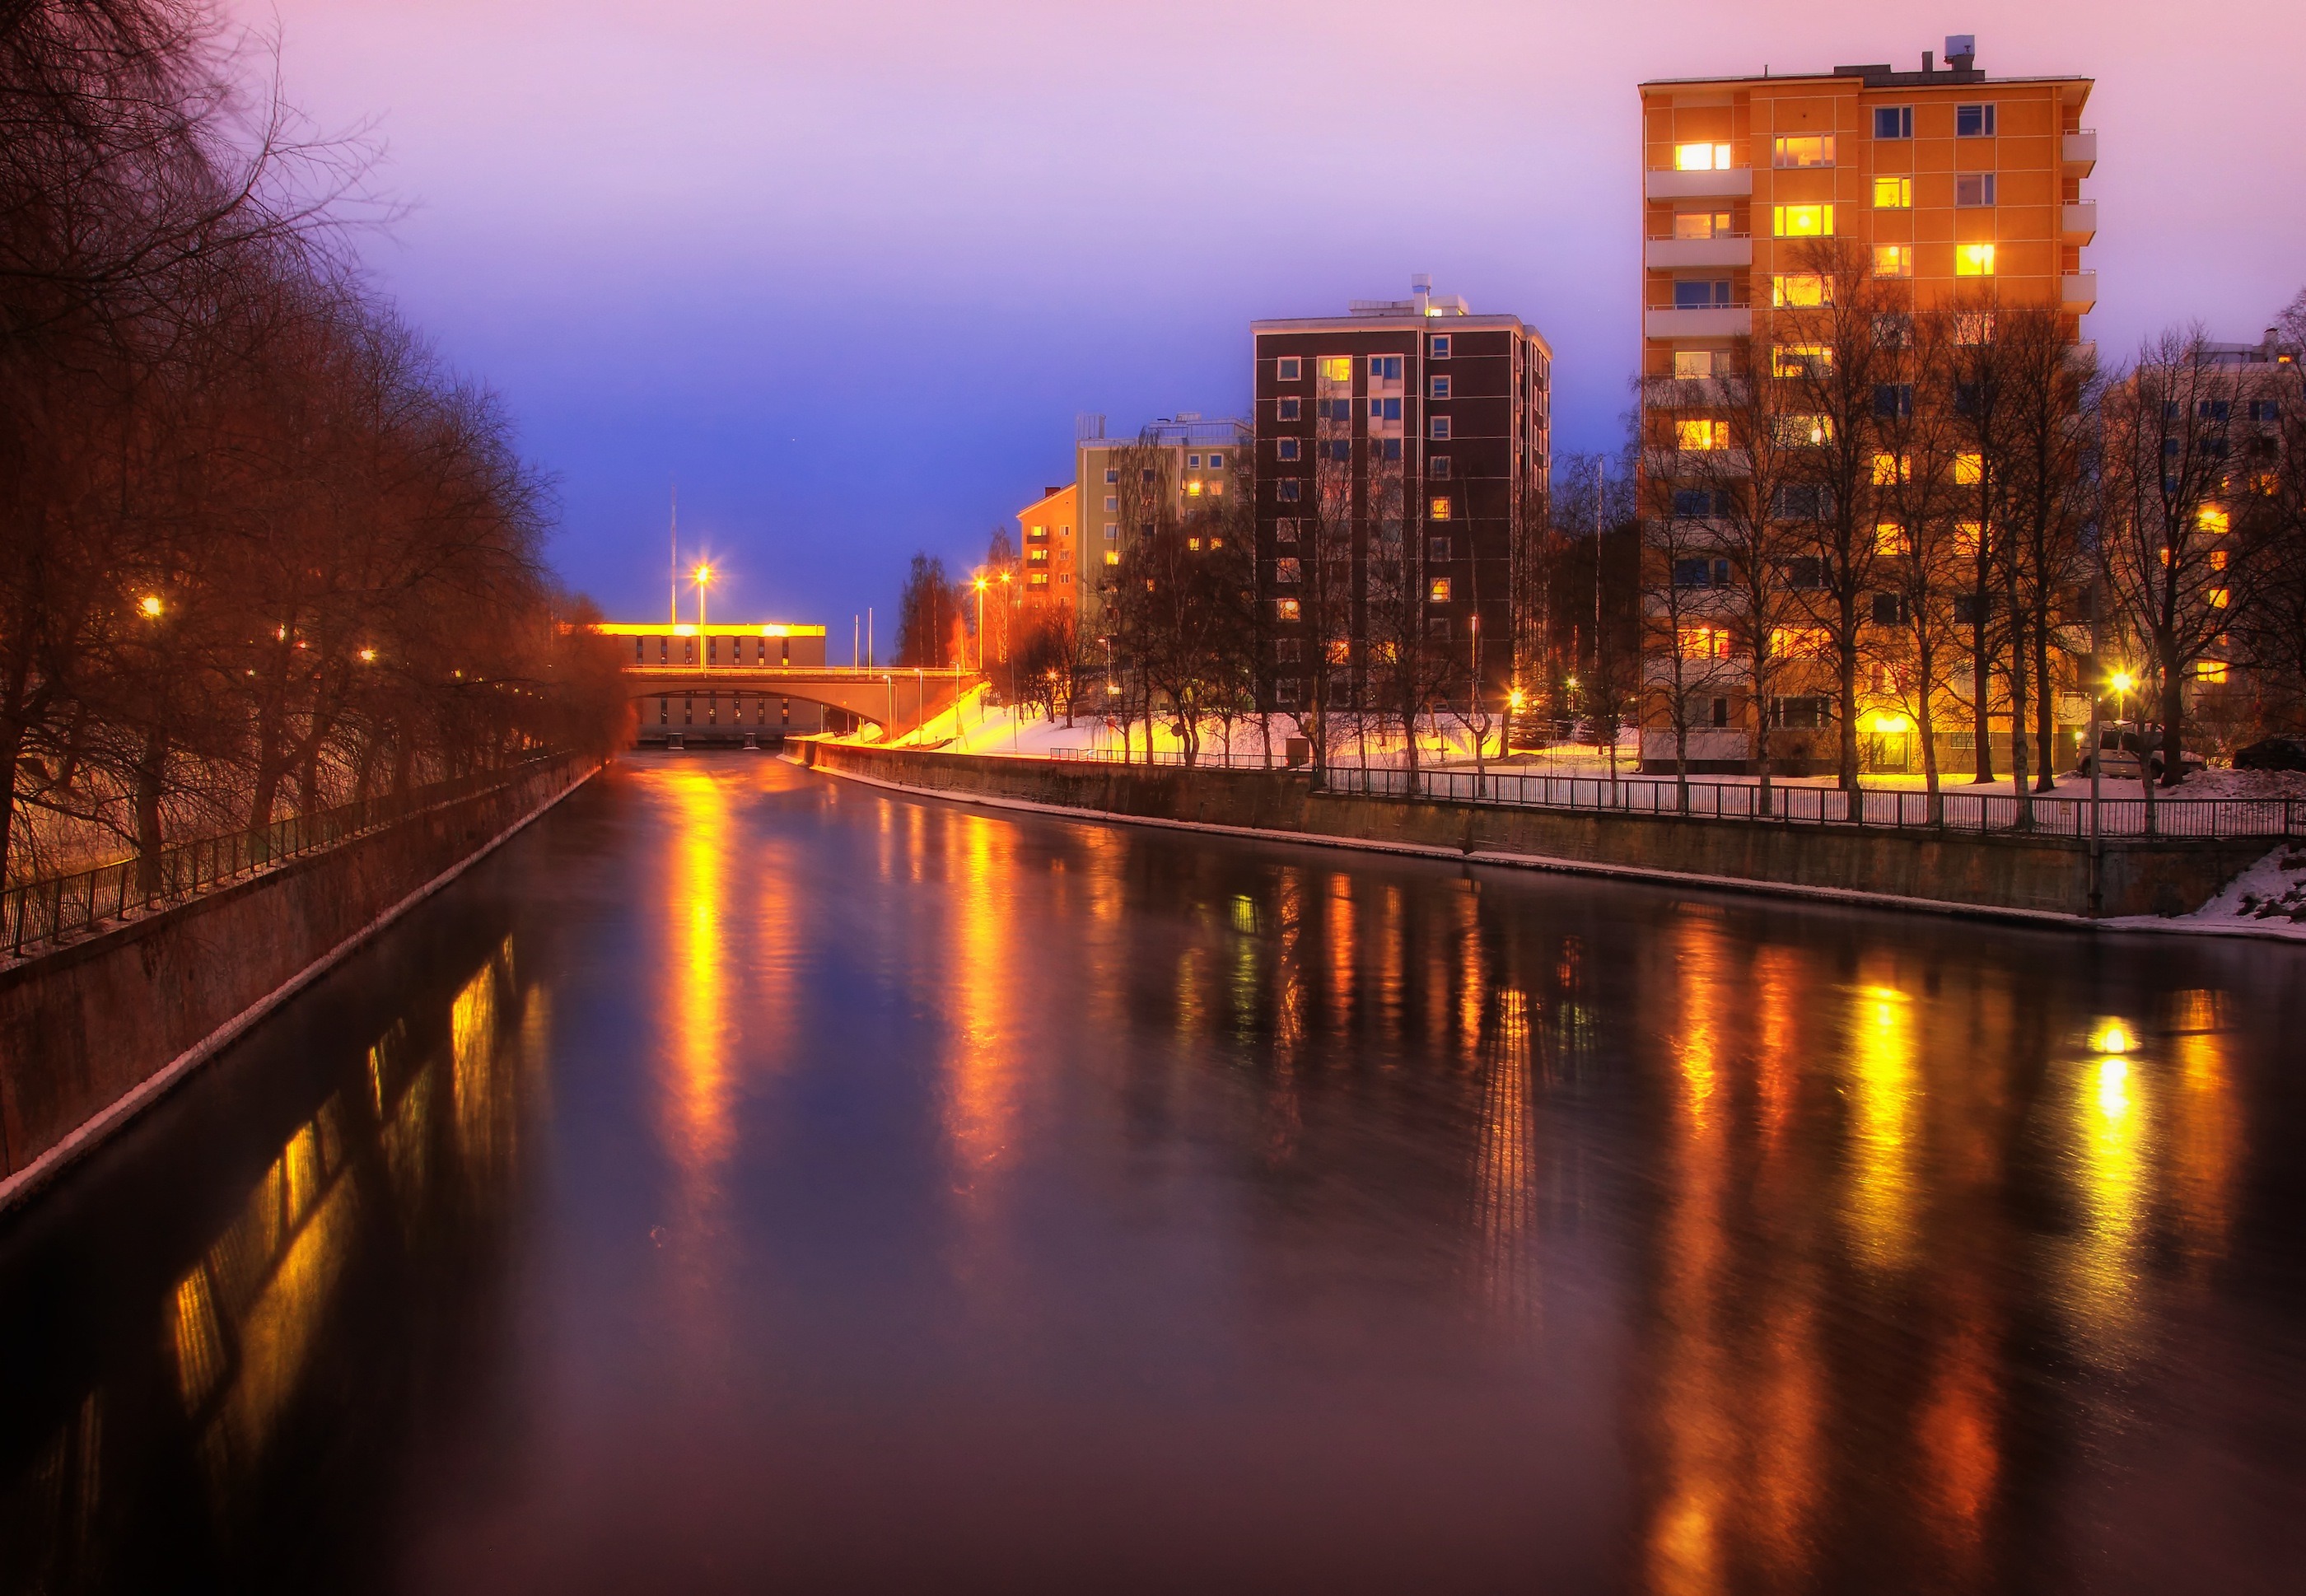
water, light, sky, sunrise, sunset, bridge, skyline, night, morning, dawn, city, river, canal, cityscape, downtown, dusk, evening, reflection, waterway, power plant, clouds, buildings, reflections, finland, oulu, urban area, atmospheric phenomenon, human settlement